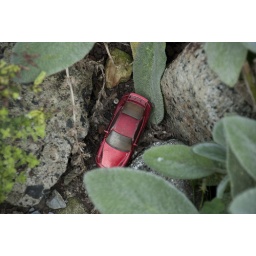
red car in lambs ears